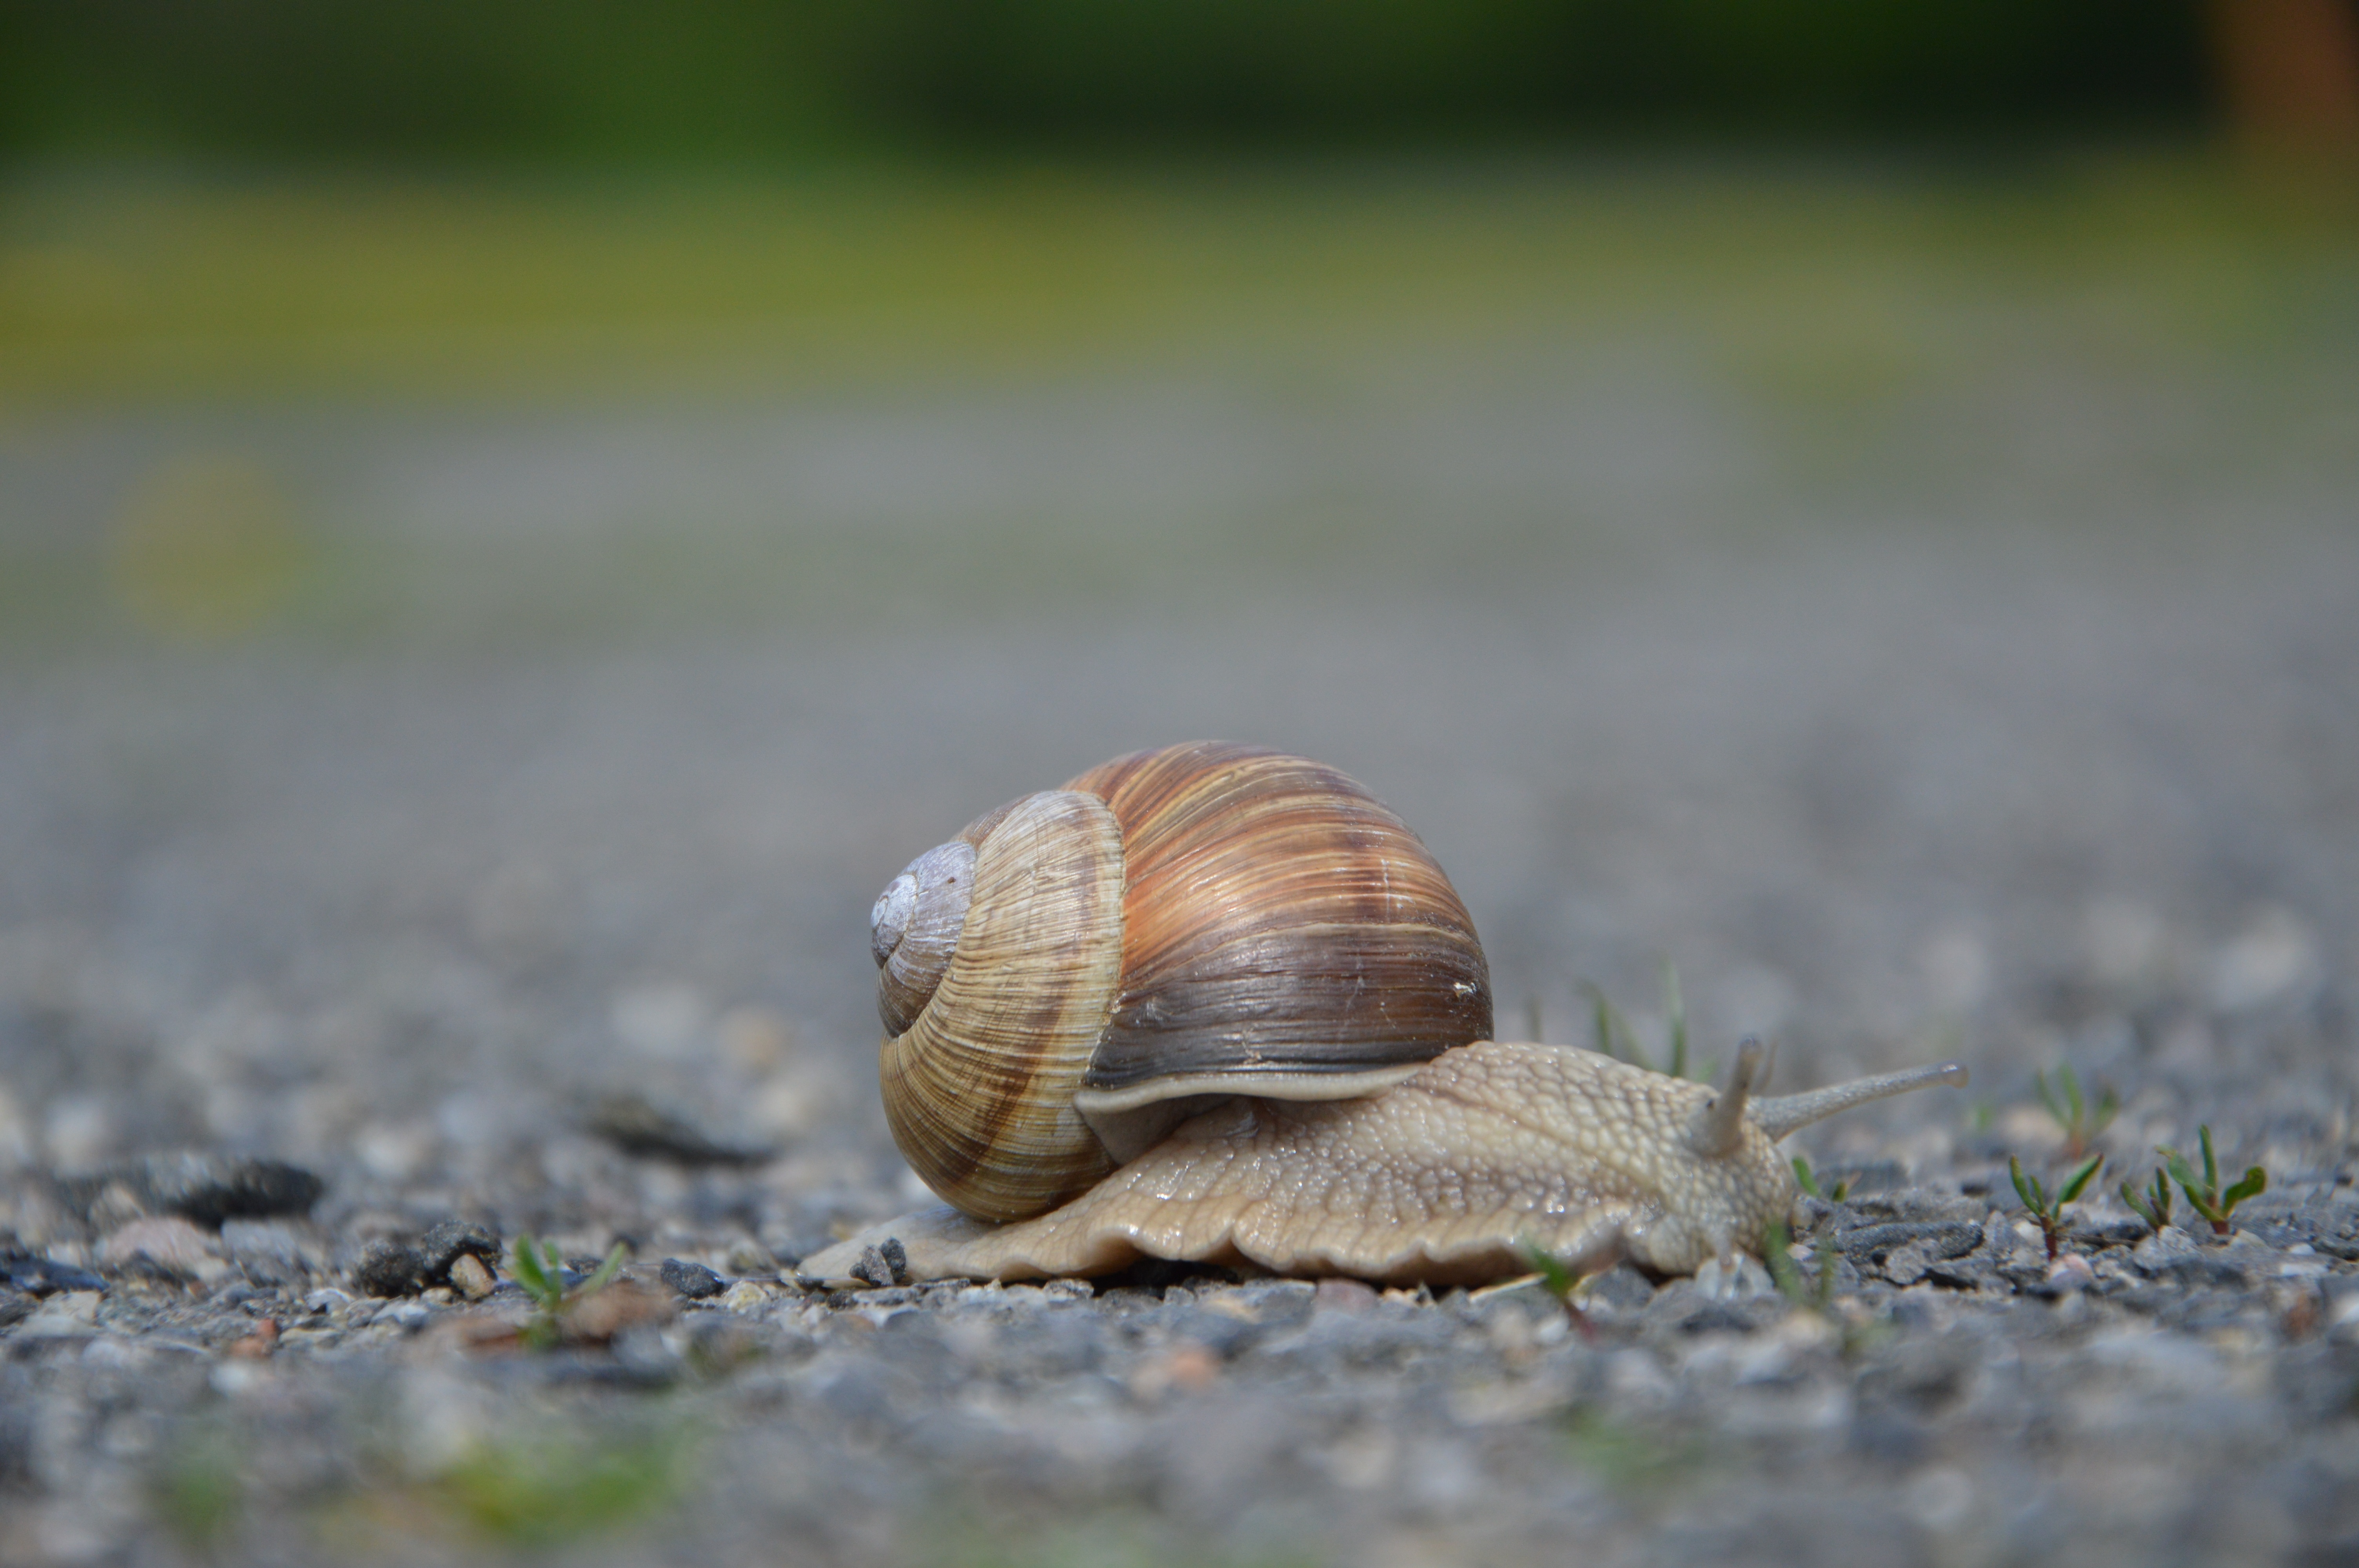
nature, grass, meadow, animal, wildlife, closeup, fauna, invertebrate, close up, snail, molluscs, macro photography, sea snail, snails and slugs